Shapeshifting

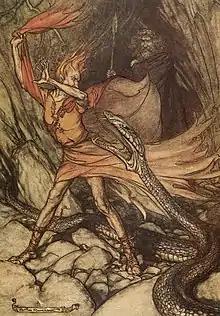
Loge feigns fear as Alberich turns into a giant snake. Wotan stands in the background; illustration by Arthur Rackham to Richard Wagner's "Das Rheingold"

The dwarf Andvari is described as being able to magically turn into a pike. Alberich, his counterpart in Richard Wagner's "Der Ring des Nibelungen", using the Tarnhelm, takes on many forms, including a giant serpent and a toad, in a failed attempt to impress or intimidate Loki and Odin/Wotan.